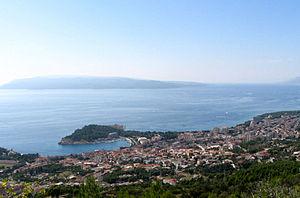
Makarska est une ville, au fond de la montagne de Biokovo, et une municipalité située en Dalmatie, dans le comitat de Split-Dalmatie, en Croatie.